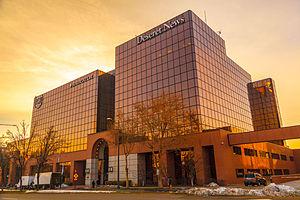
KSL-TV est une station de télévision américaine de langue anglaise affiliée au réseau NBC située à Salt Lake City dans l'état de Utah appartenant à Bonneville International, propriété de l'Église de Jésus-Christ des saints des derniers jours. Elle diffuse à partir d'une tour dans l'ouest de la ville sur le canal 5 d'une puissance de 398 kW et couvre presque tout l'état du Utah à l'aide de nombreux ré-émetteurs.